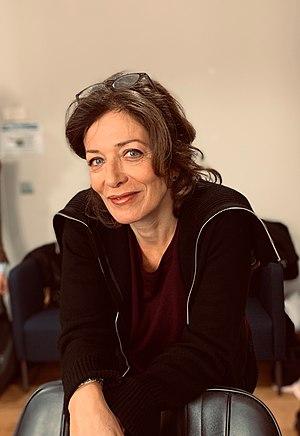
Virginie Darmon, actrice et maquilleuse de cinéma française, fille aînée de Gérard Darmon.
Gérard Darmon, né le 29 février 1948 à Paris, est un acteur et chanteur franco-marocain.